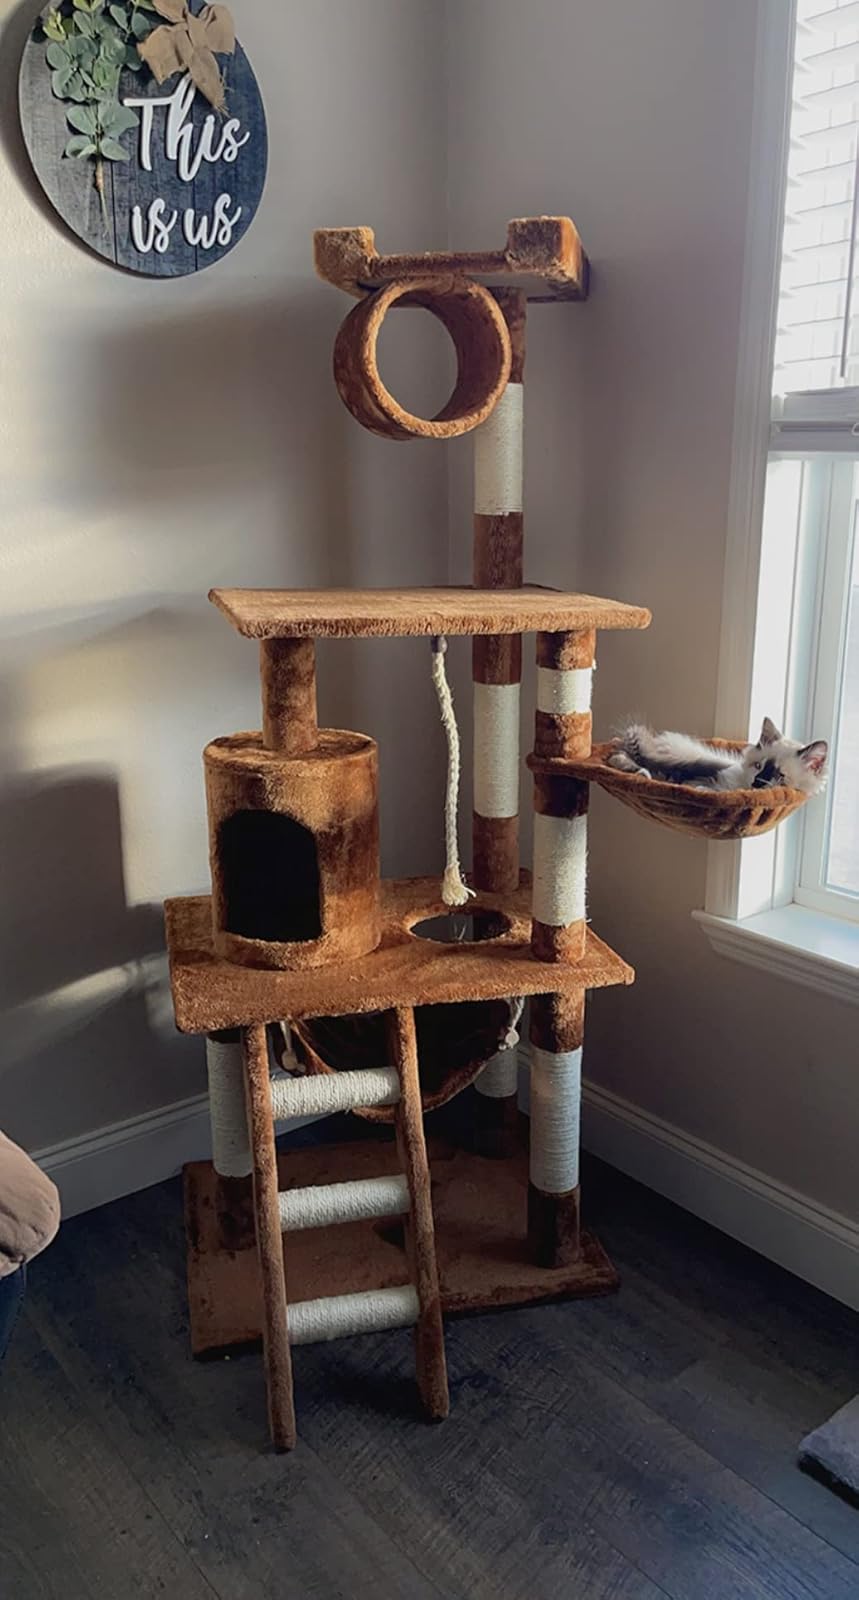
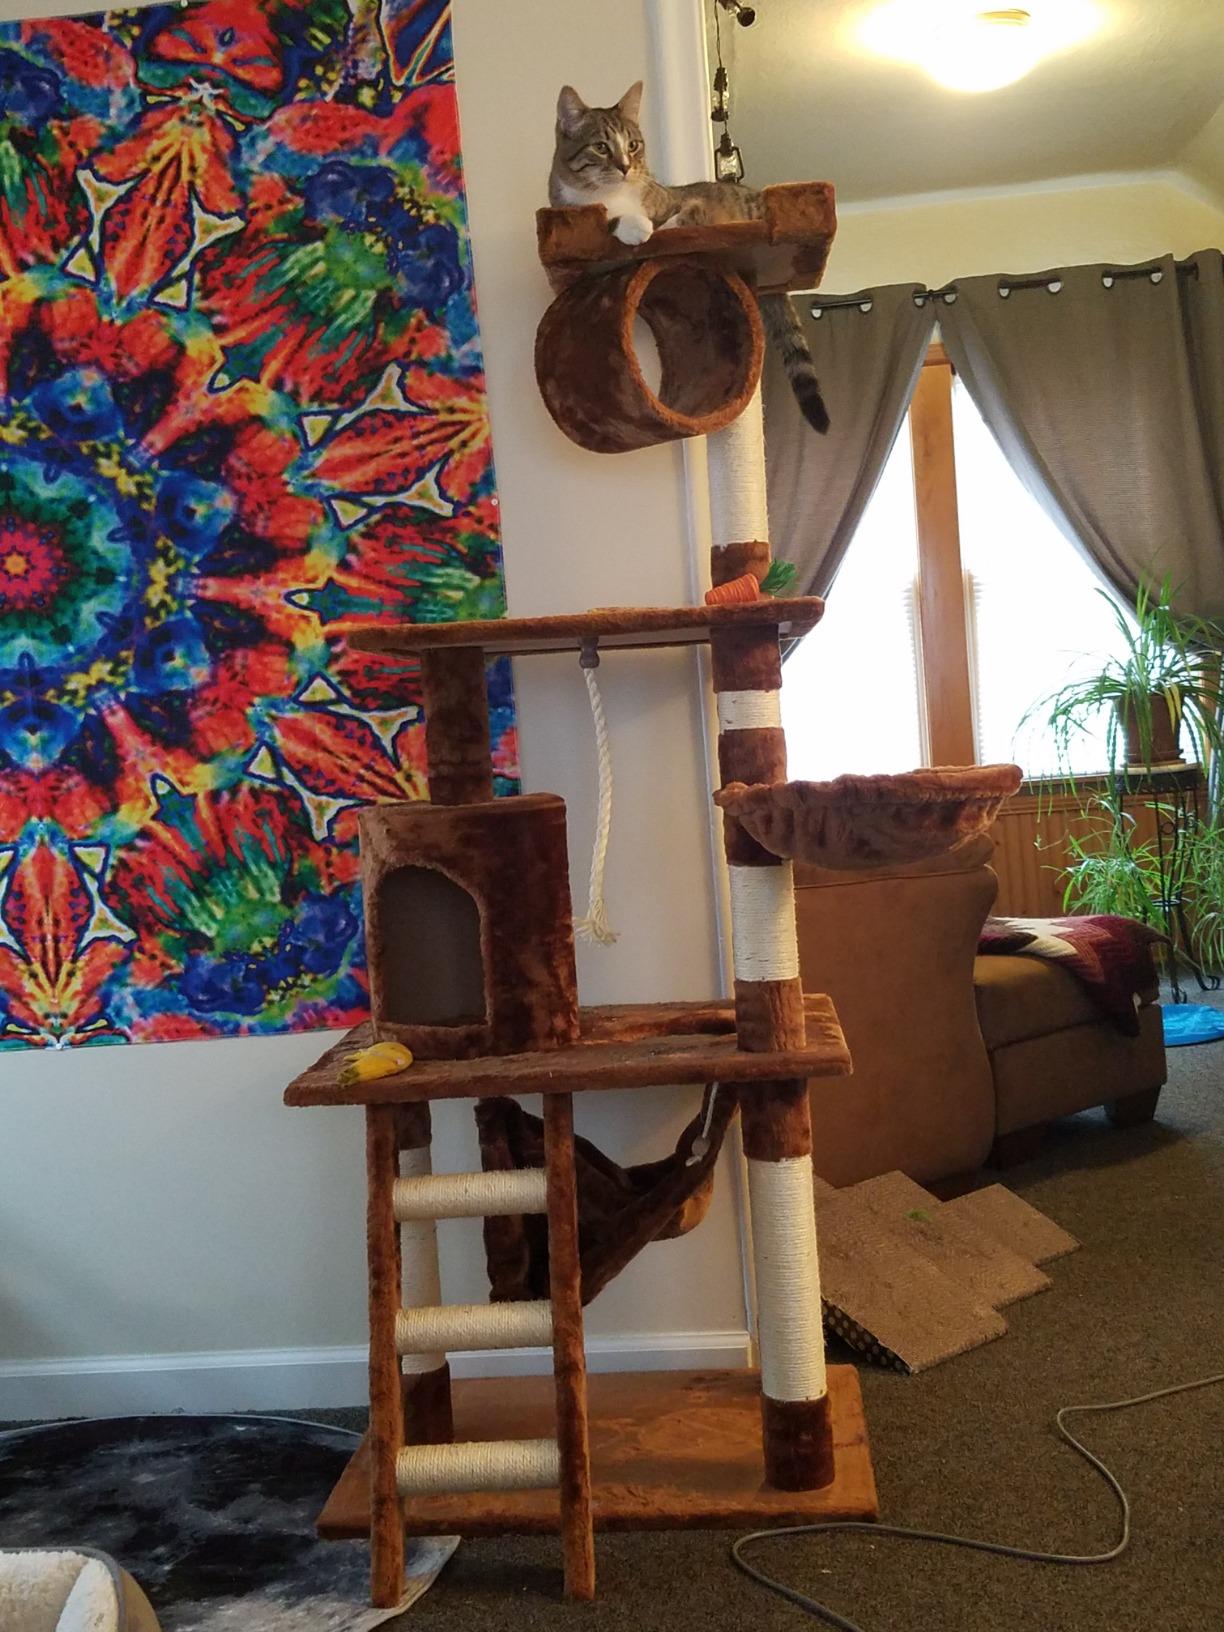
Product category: items_cat tree
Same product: yes